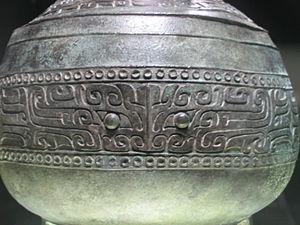
Un taotie, un motif en forme de masque zoomorphe, sur un Hu du milieu de la dynastie Shang, Musée de Shanghai.
La dynastie Shang, également appelée la dynastie Yin, est selon l'historiographie chinoise la deuxième dynastie royale à avoir dominé la Chine, des environs de 1570 à 1045 av. J.-C. Elle succède à la dynastie Xia et, sur le plan archéologique, à la culture d'Erlitou entre 1800 et 1600 av. J.-C. et à la culture d'Erligang entre 1580 et 1400/1300 av. J.-C. La dynastie Shang précède celle des Zhou qui la supplante au milieu du XIᵉ siècle av. J.-C.